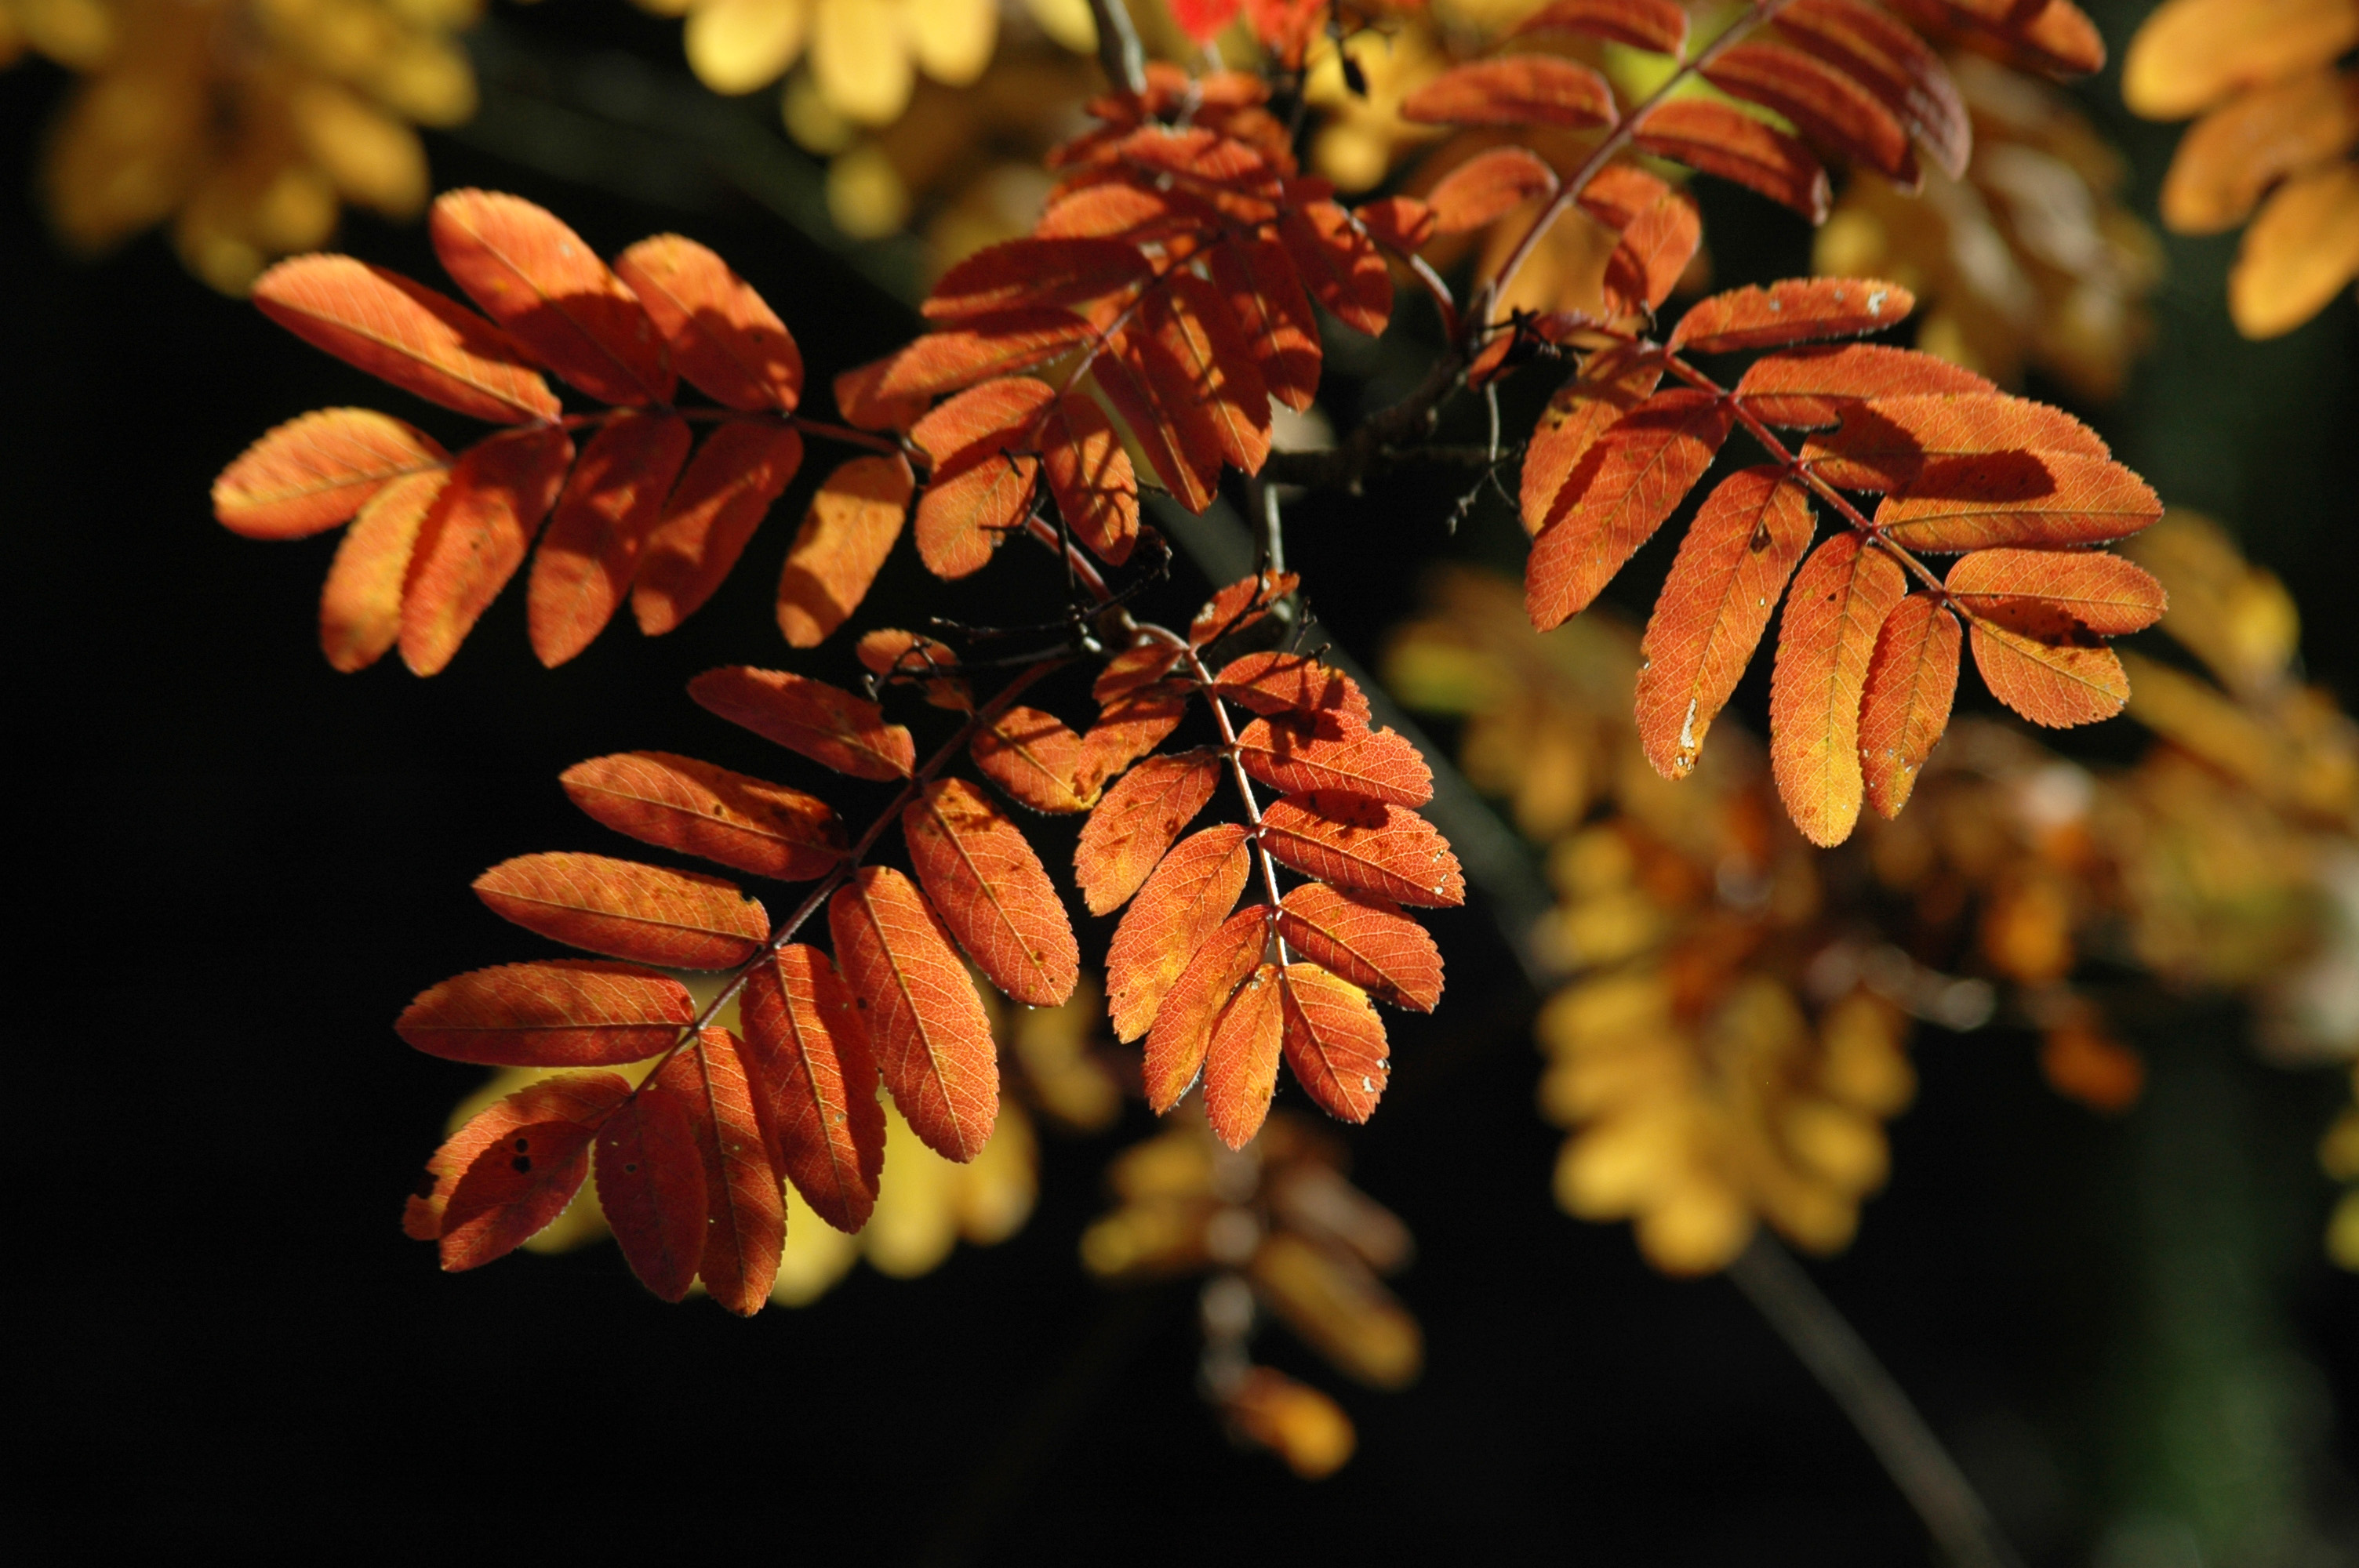
autumn, leaf, leaves, maple, tree, plant, branch, twig, deciduous, terrestrial plant, wood, Tints and shades, flowering plant, natural material, natural landscape, plant stem, conifer, pine family, temperate broadleaf and mixed forest, still life photography, caesalpinia